CBD and South East Light Rail

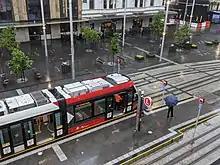
A terminating tram at Circular Quay

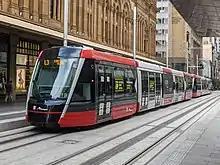
Alstom Citadis 305

The first L2 passenger service between Circular Quay and Randwick commenced just after 10:00 on 14 December 2019. The opening weekend (14 and 15 December 2019) was fare-free, and 115,000 people used the new tram service during the opening weekend. The launch of the service on 14 December was interrupted by a tram which broke down at Circular Quay around 14:30 in the afternoon, within hours of the official opening ceremony. Services were restored by 15:30.